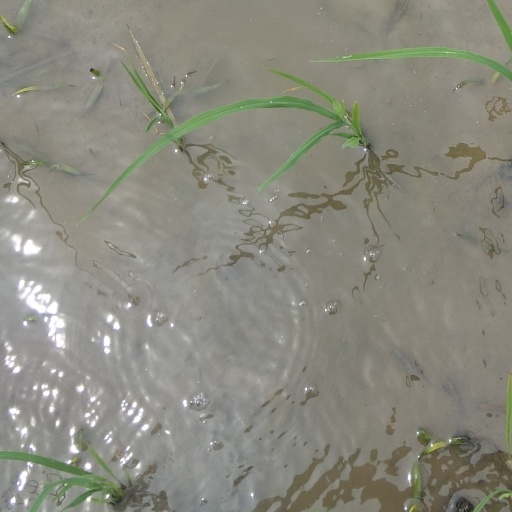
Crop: rice